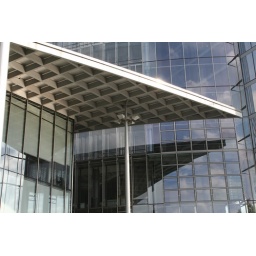
building in glass